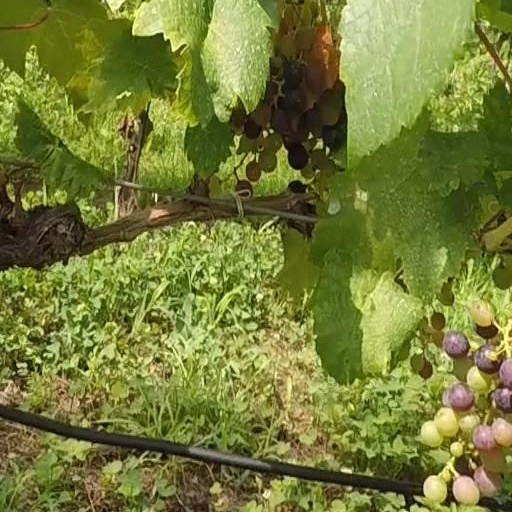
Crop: grape